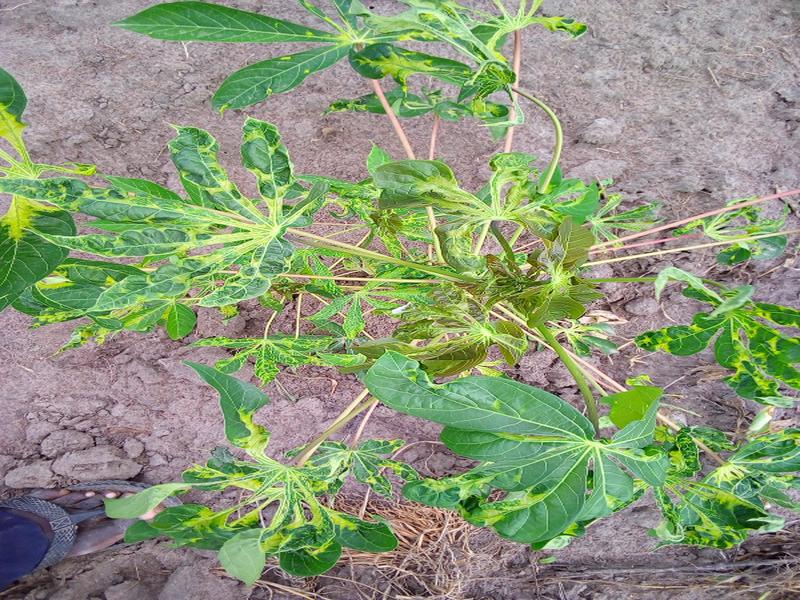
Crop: cassava
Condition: mosaic_disease